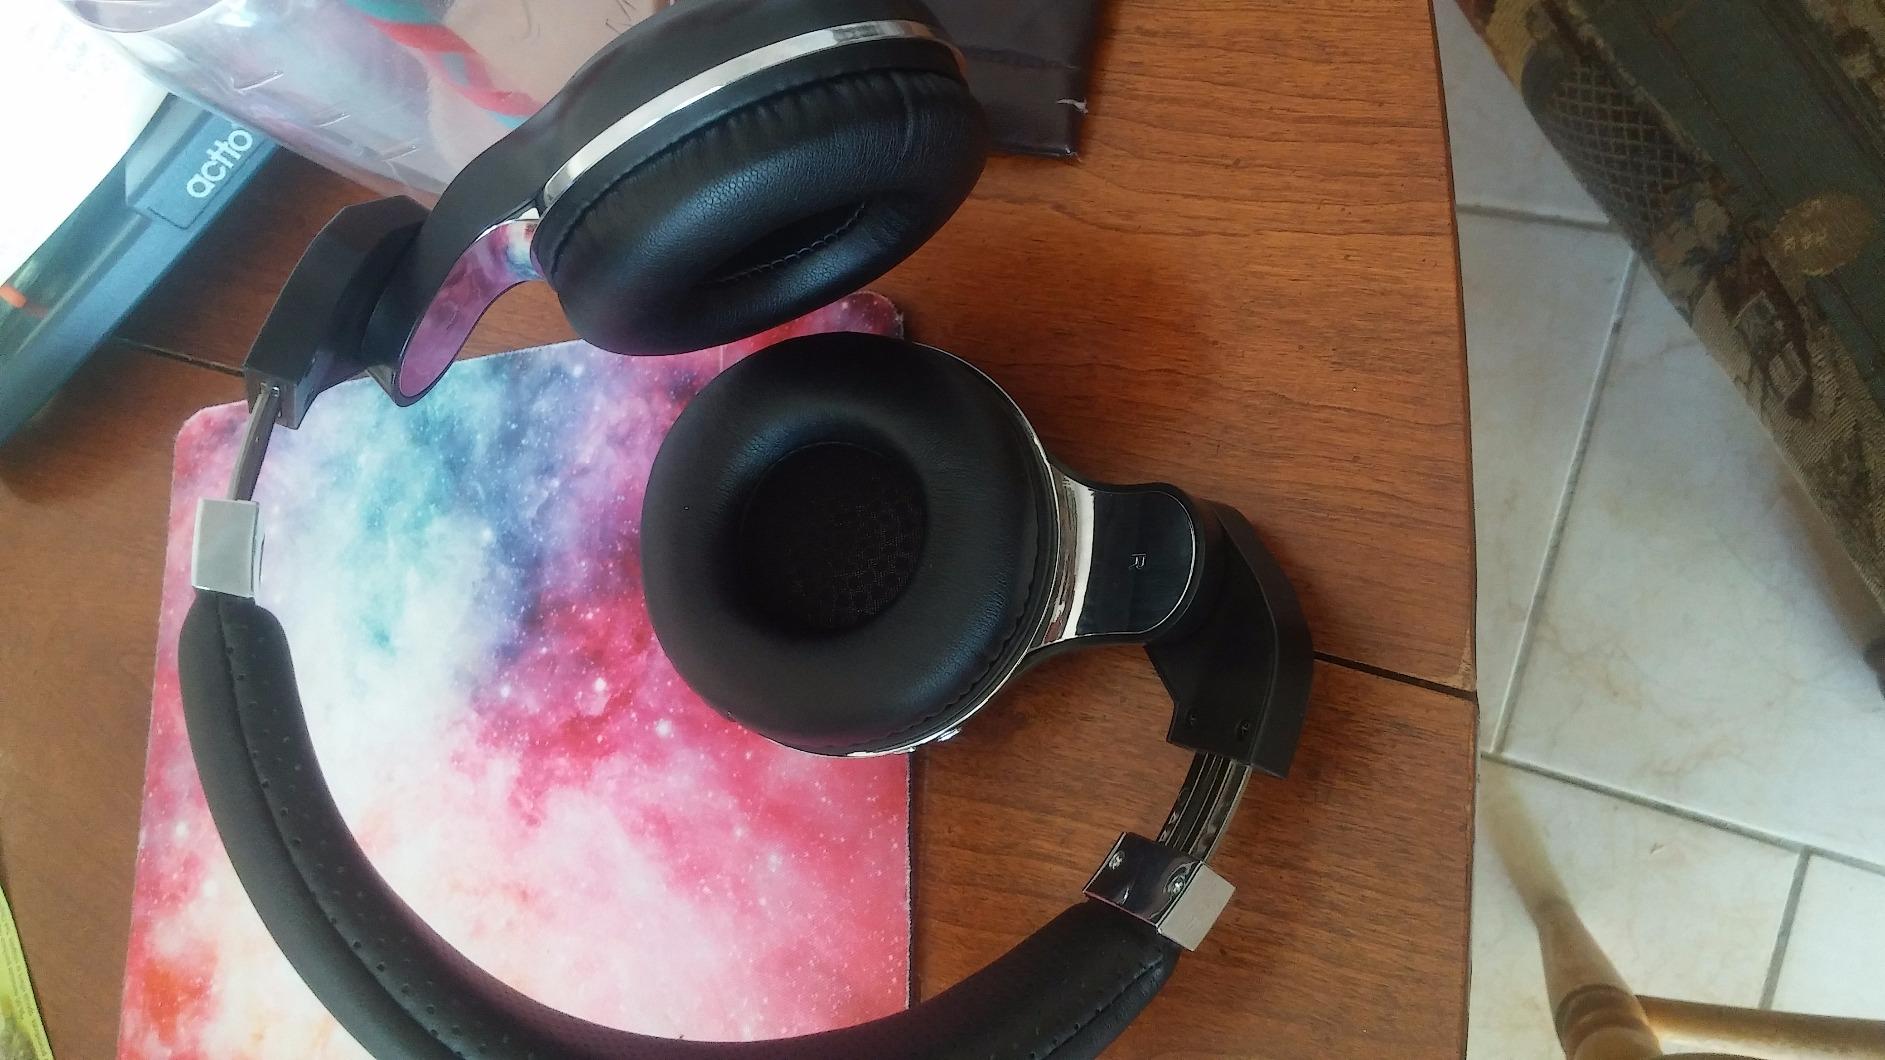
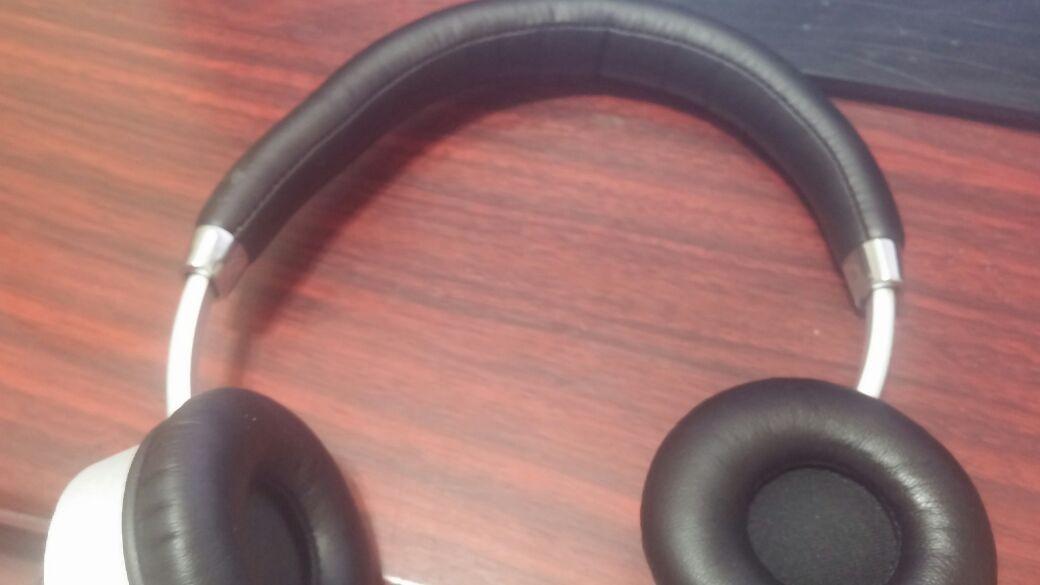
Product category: headphones
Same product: no